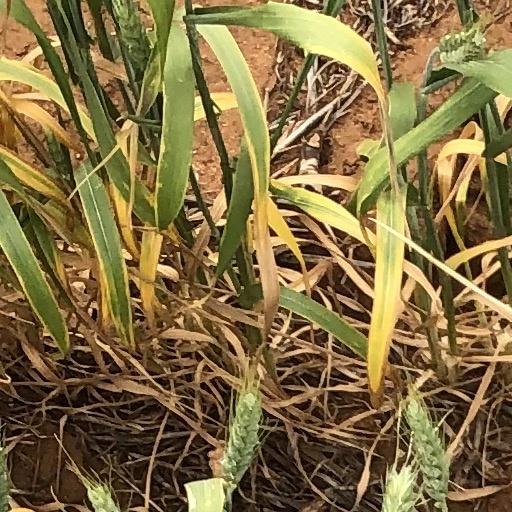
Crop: wheat